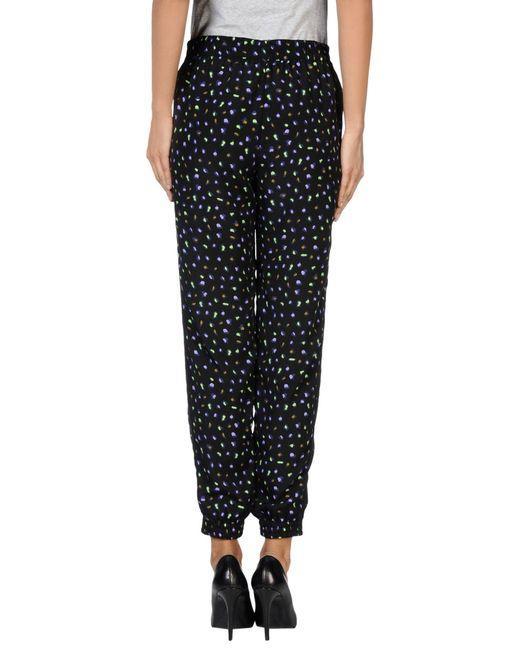
schwarz bedruckte weite Hose, Baumwolle, formelle Kleidung